George Pollard (politician)

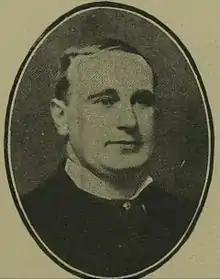
George Pollard

Sir George Herbert Pollard (20 October 1864 – 27 August 1937) was a British physician, barrister and Liberal politician.